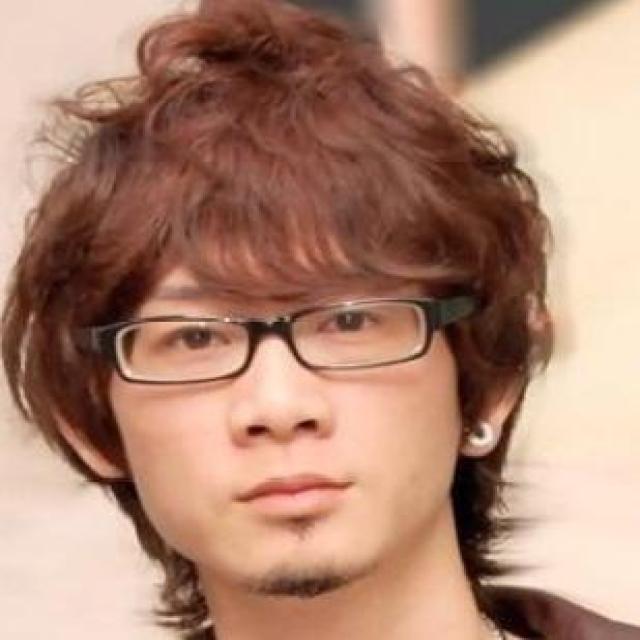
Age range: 21-44